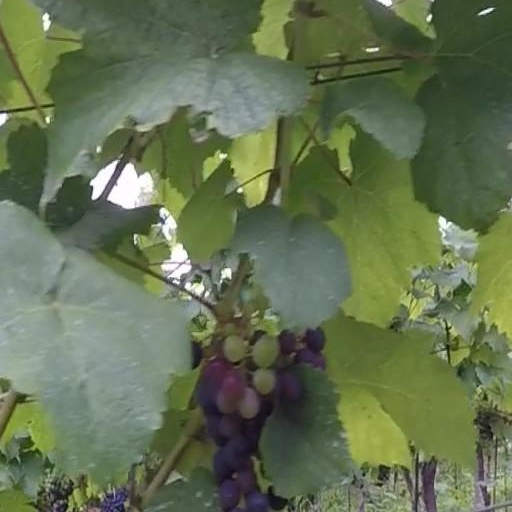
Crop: grape